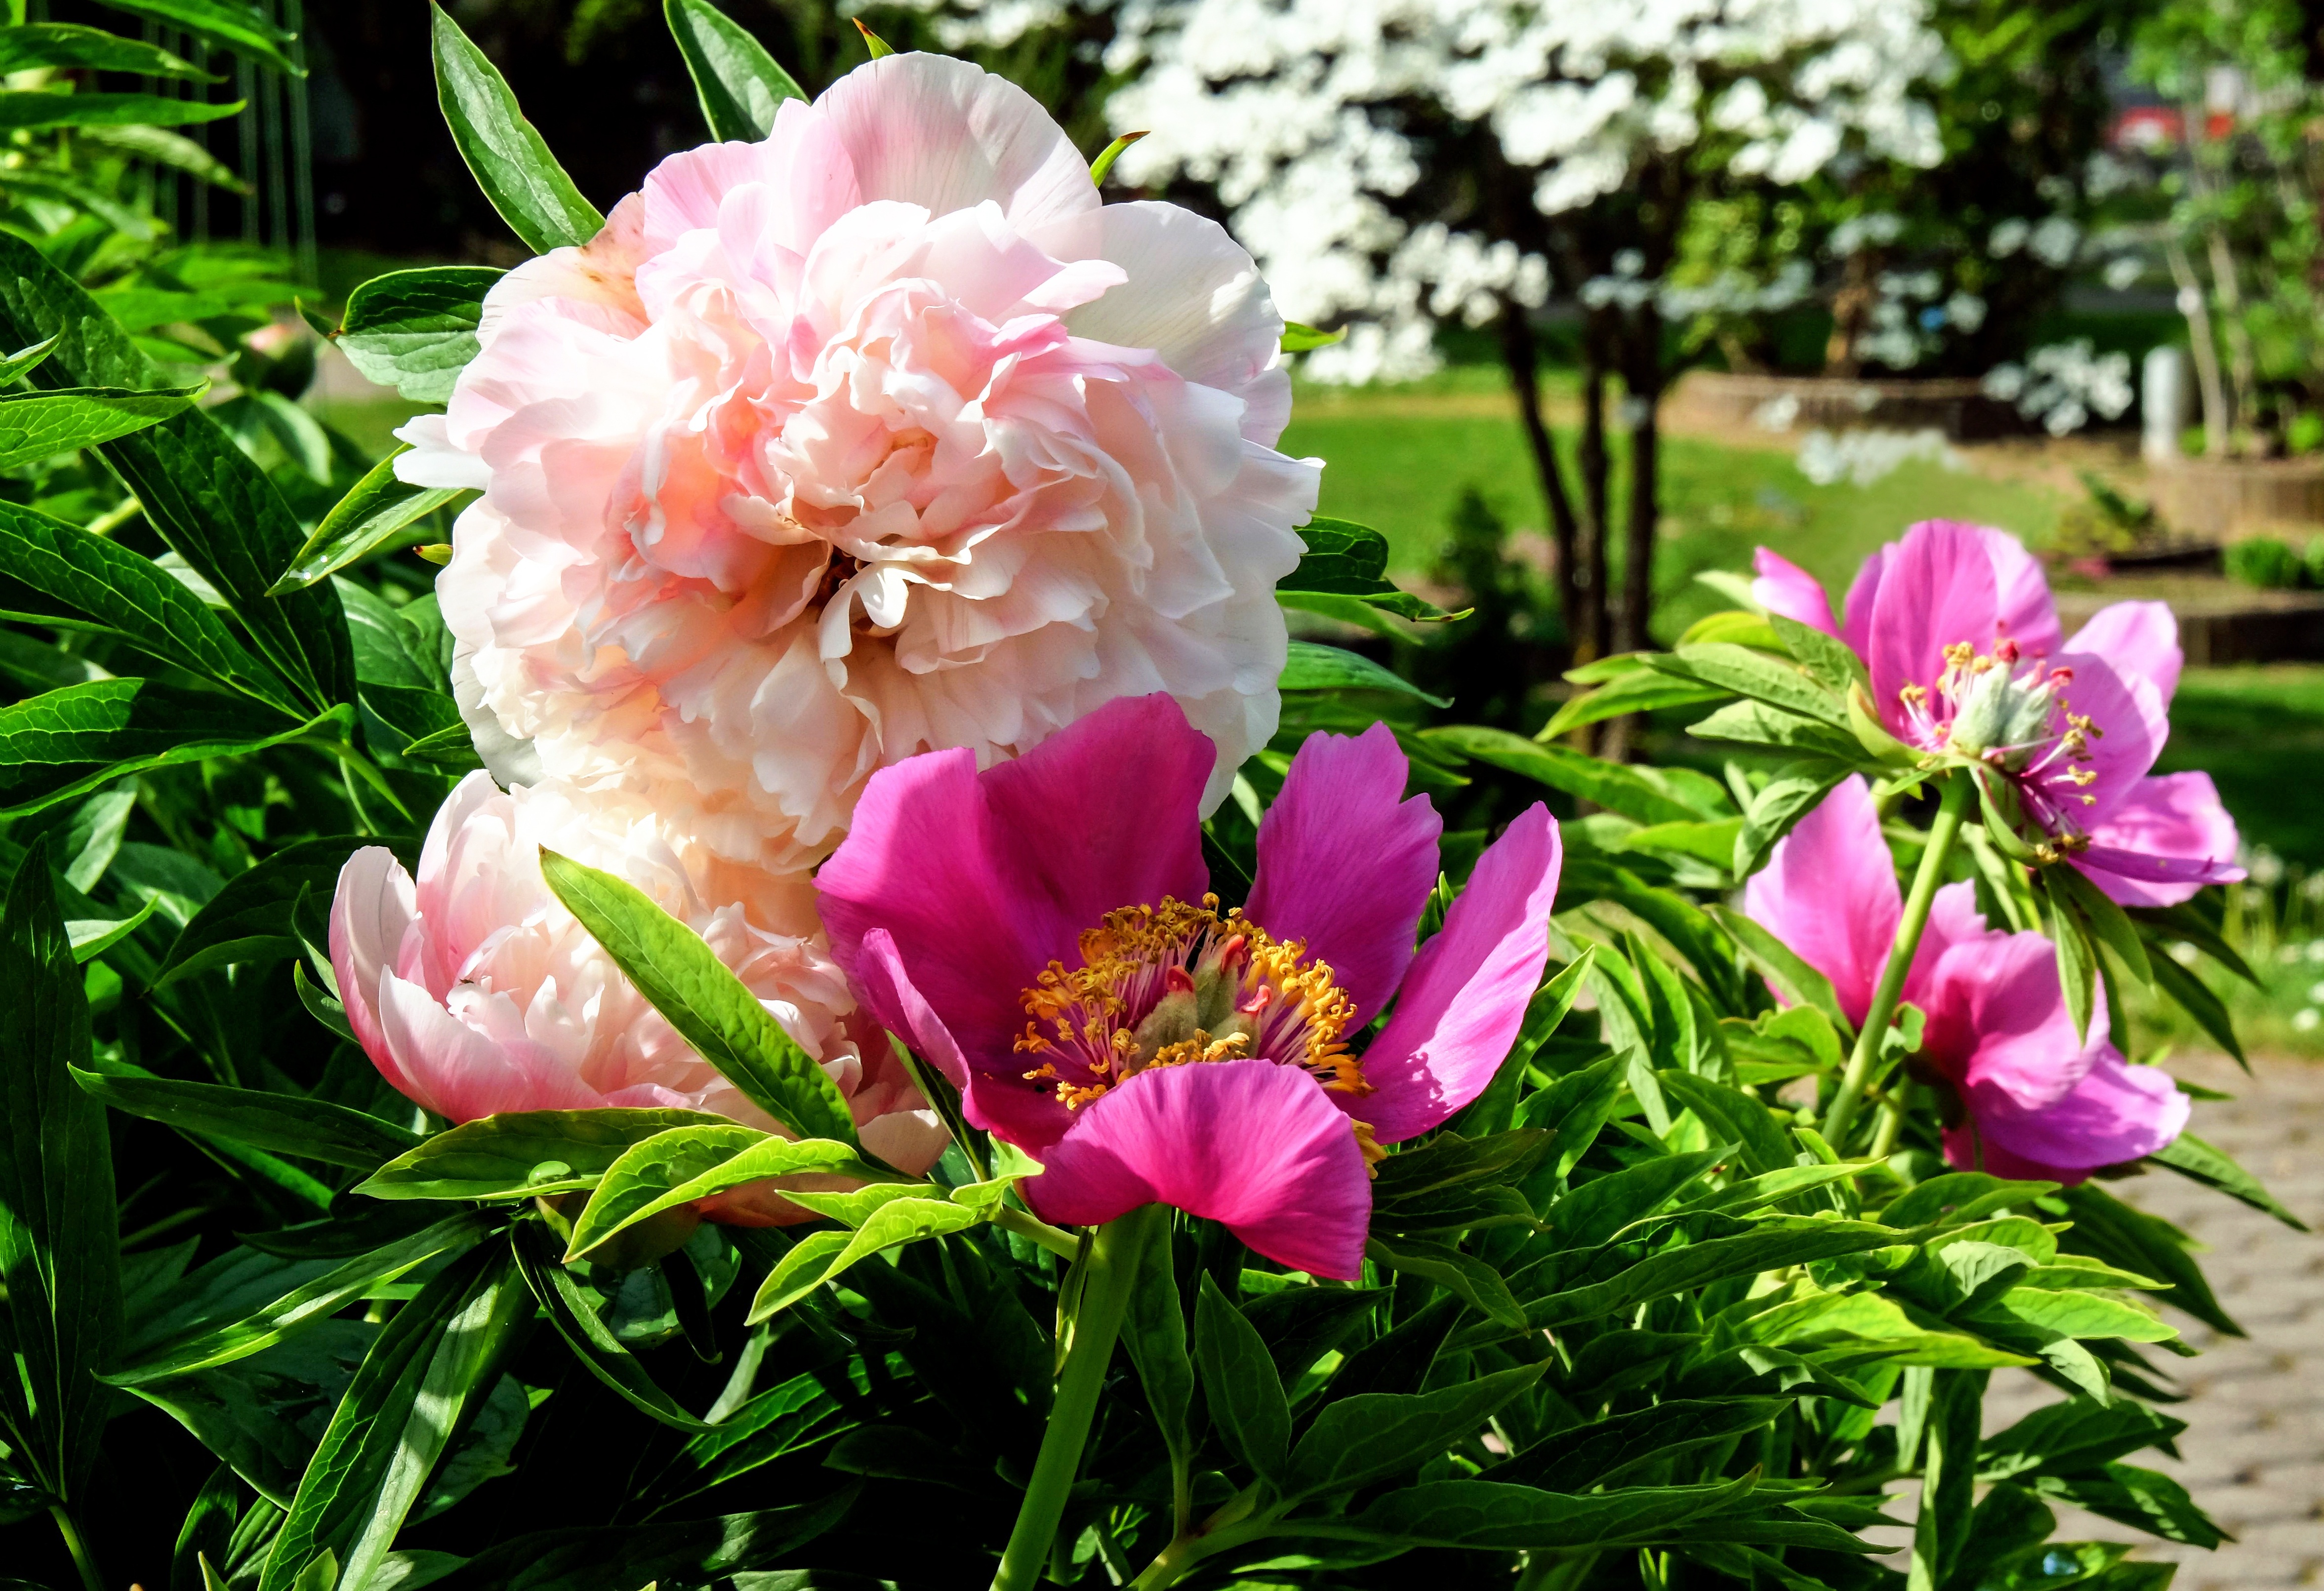
blossom, plant, flower, petal, bloom, rose, spring, red, botany, flora, floristry, peony, flowering plant, land plant